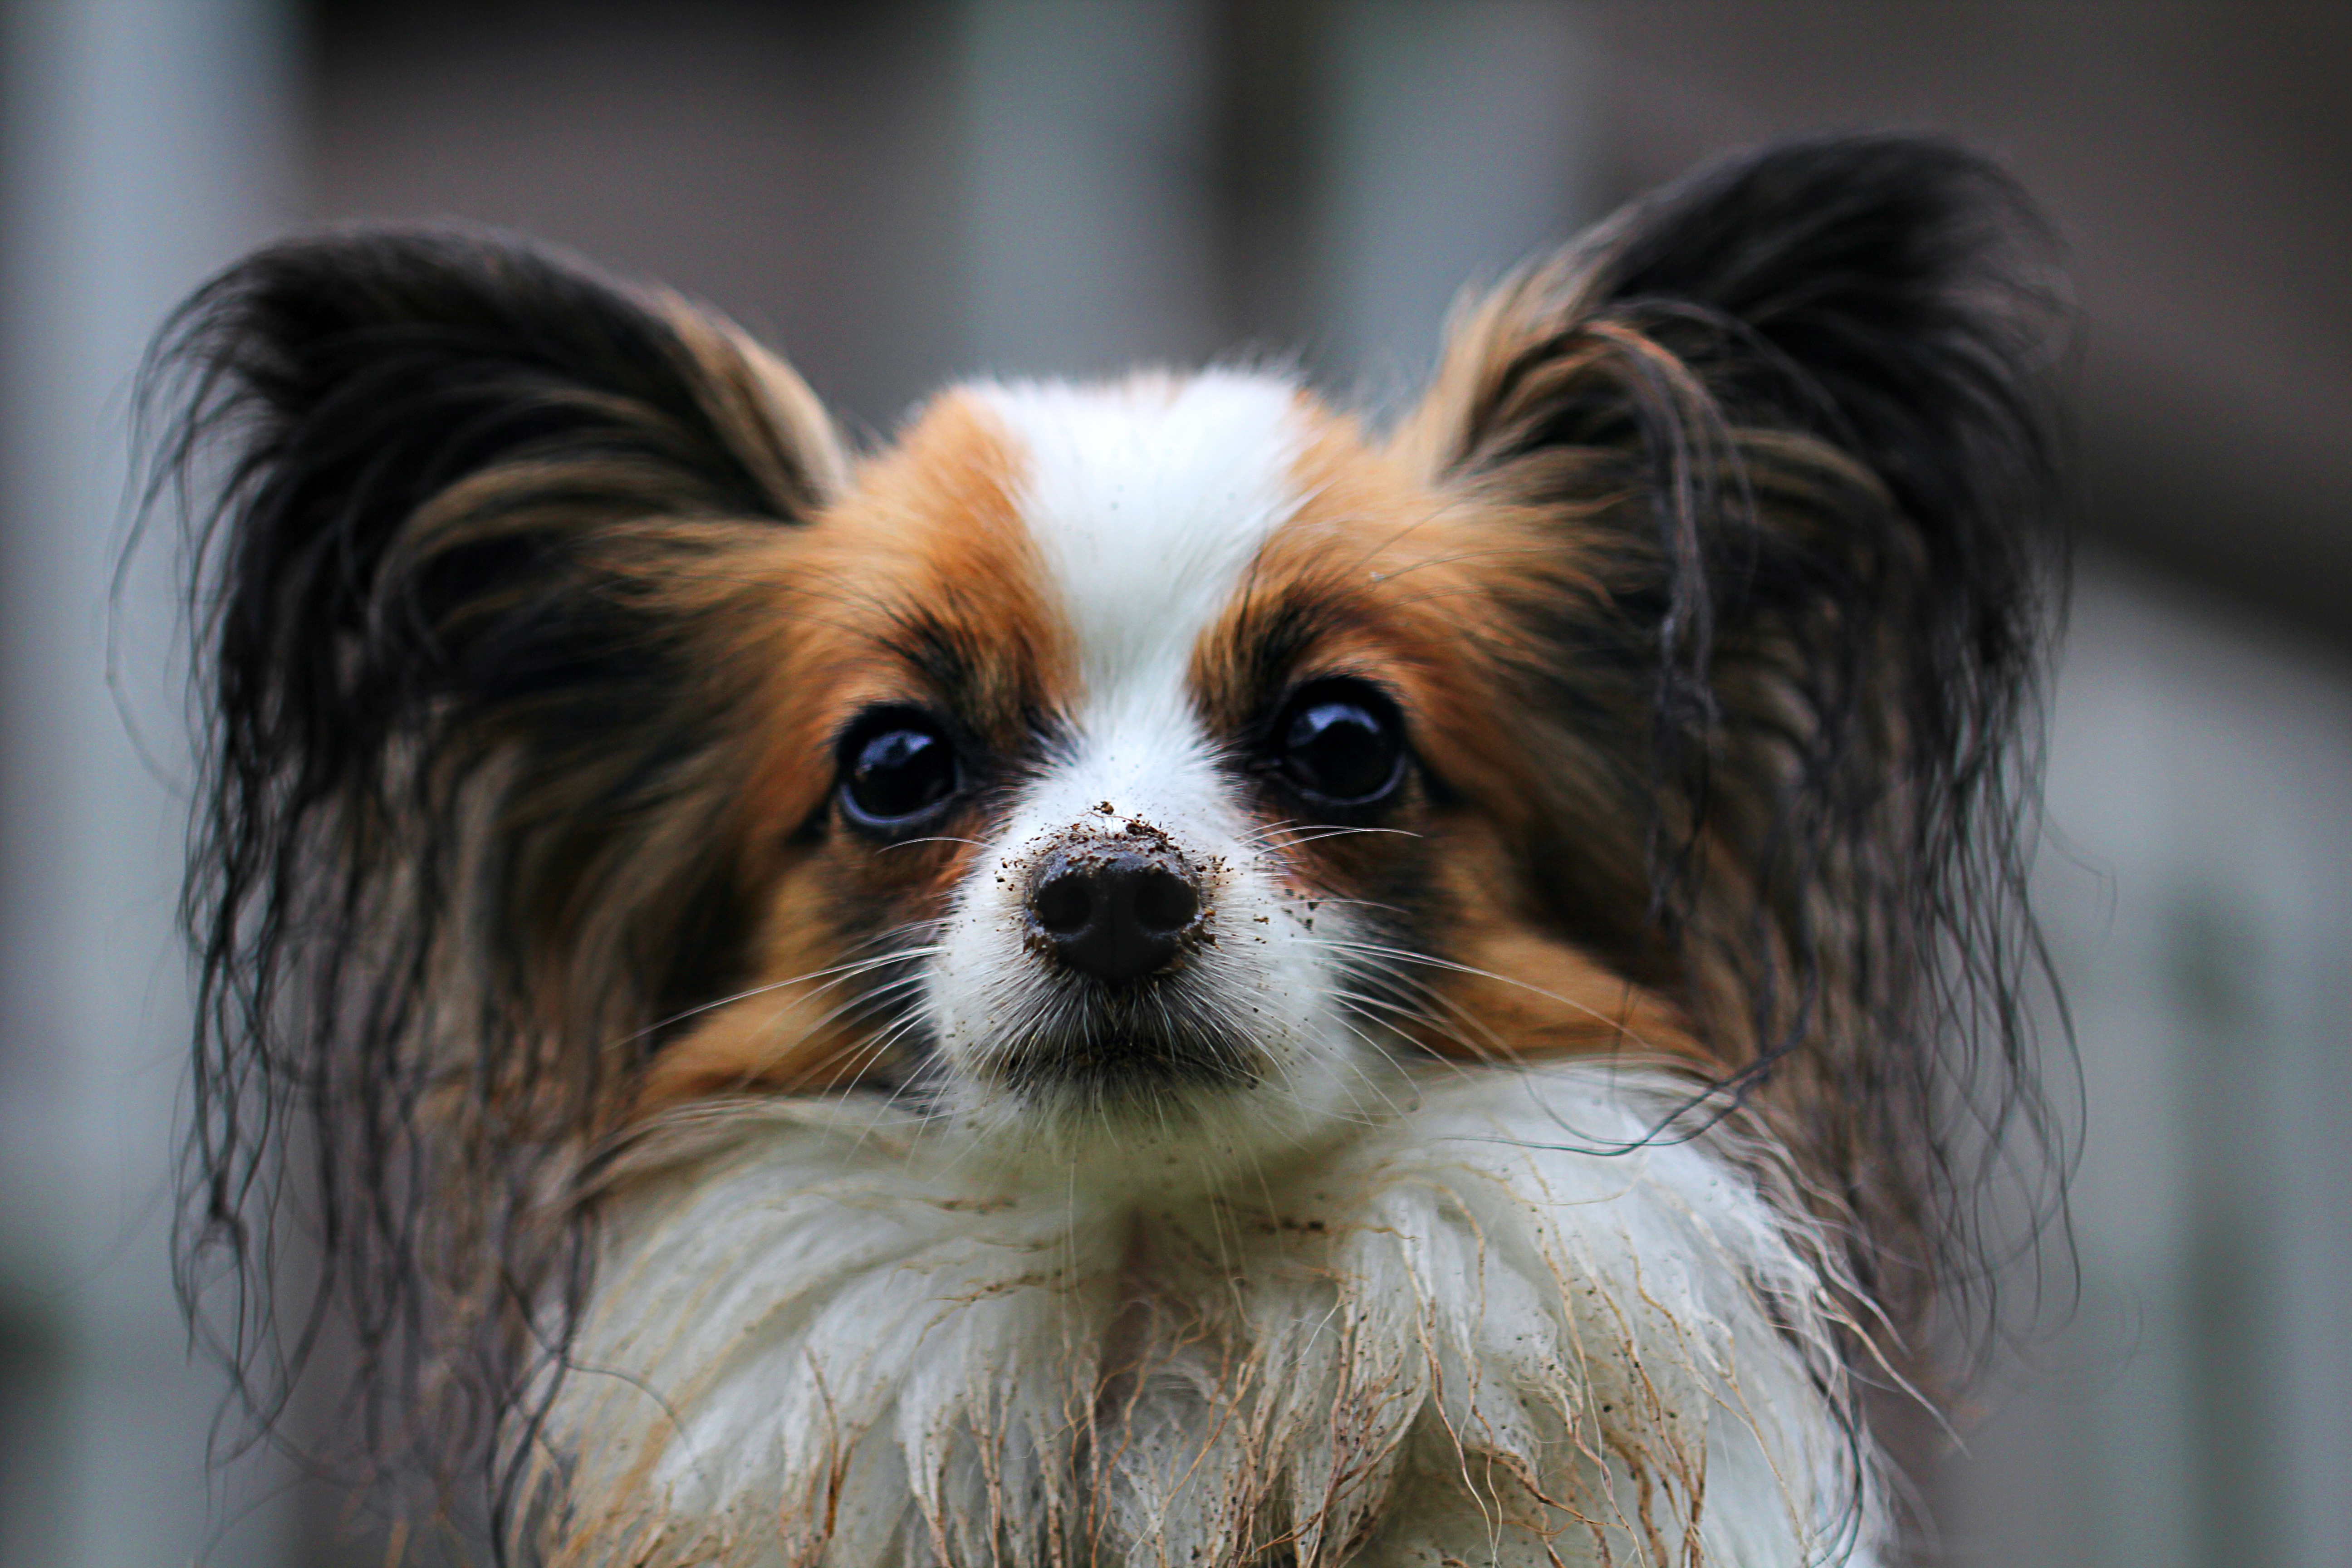
dog, animal, mammal, spaniel, close up, vertebrate, papillon, dog breed, cavalier king charles spaniel, king charles spaniel, dog like mammal, phalene, japanese chin